Don Burgers

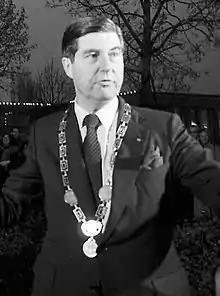
D.C.B. Burgers

Donatus Clemens Bernard "Don" Burgers (26 February 1932 – 30 January 2006) was a Dutch politician for the KVP and later the CDA.